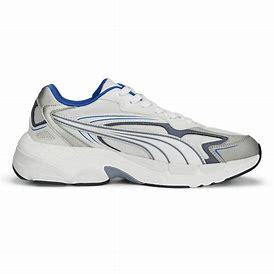
Brand: Puma
Model: Teveris Nitro